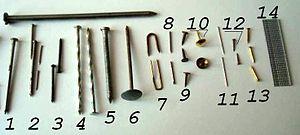
Photo de divers clous d'aujourd'hui
Un clou est une pièce, généralement métallique, de forme allongée servant à fixer deux objets l'un à l’autre. Il est composé d’une extrémité plate, parfois élargie, nommée tête et d'un corps, se terminant par une forme pointue.